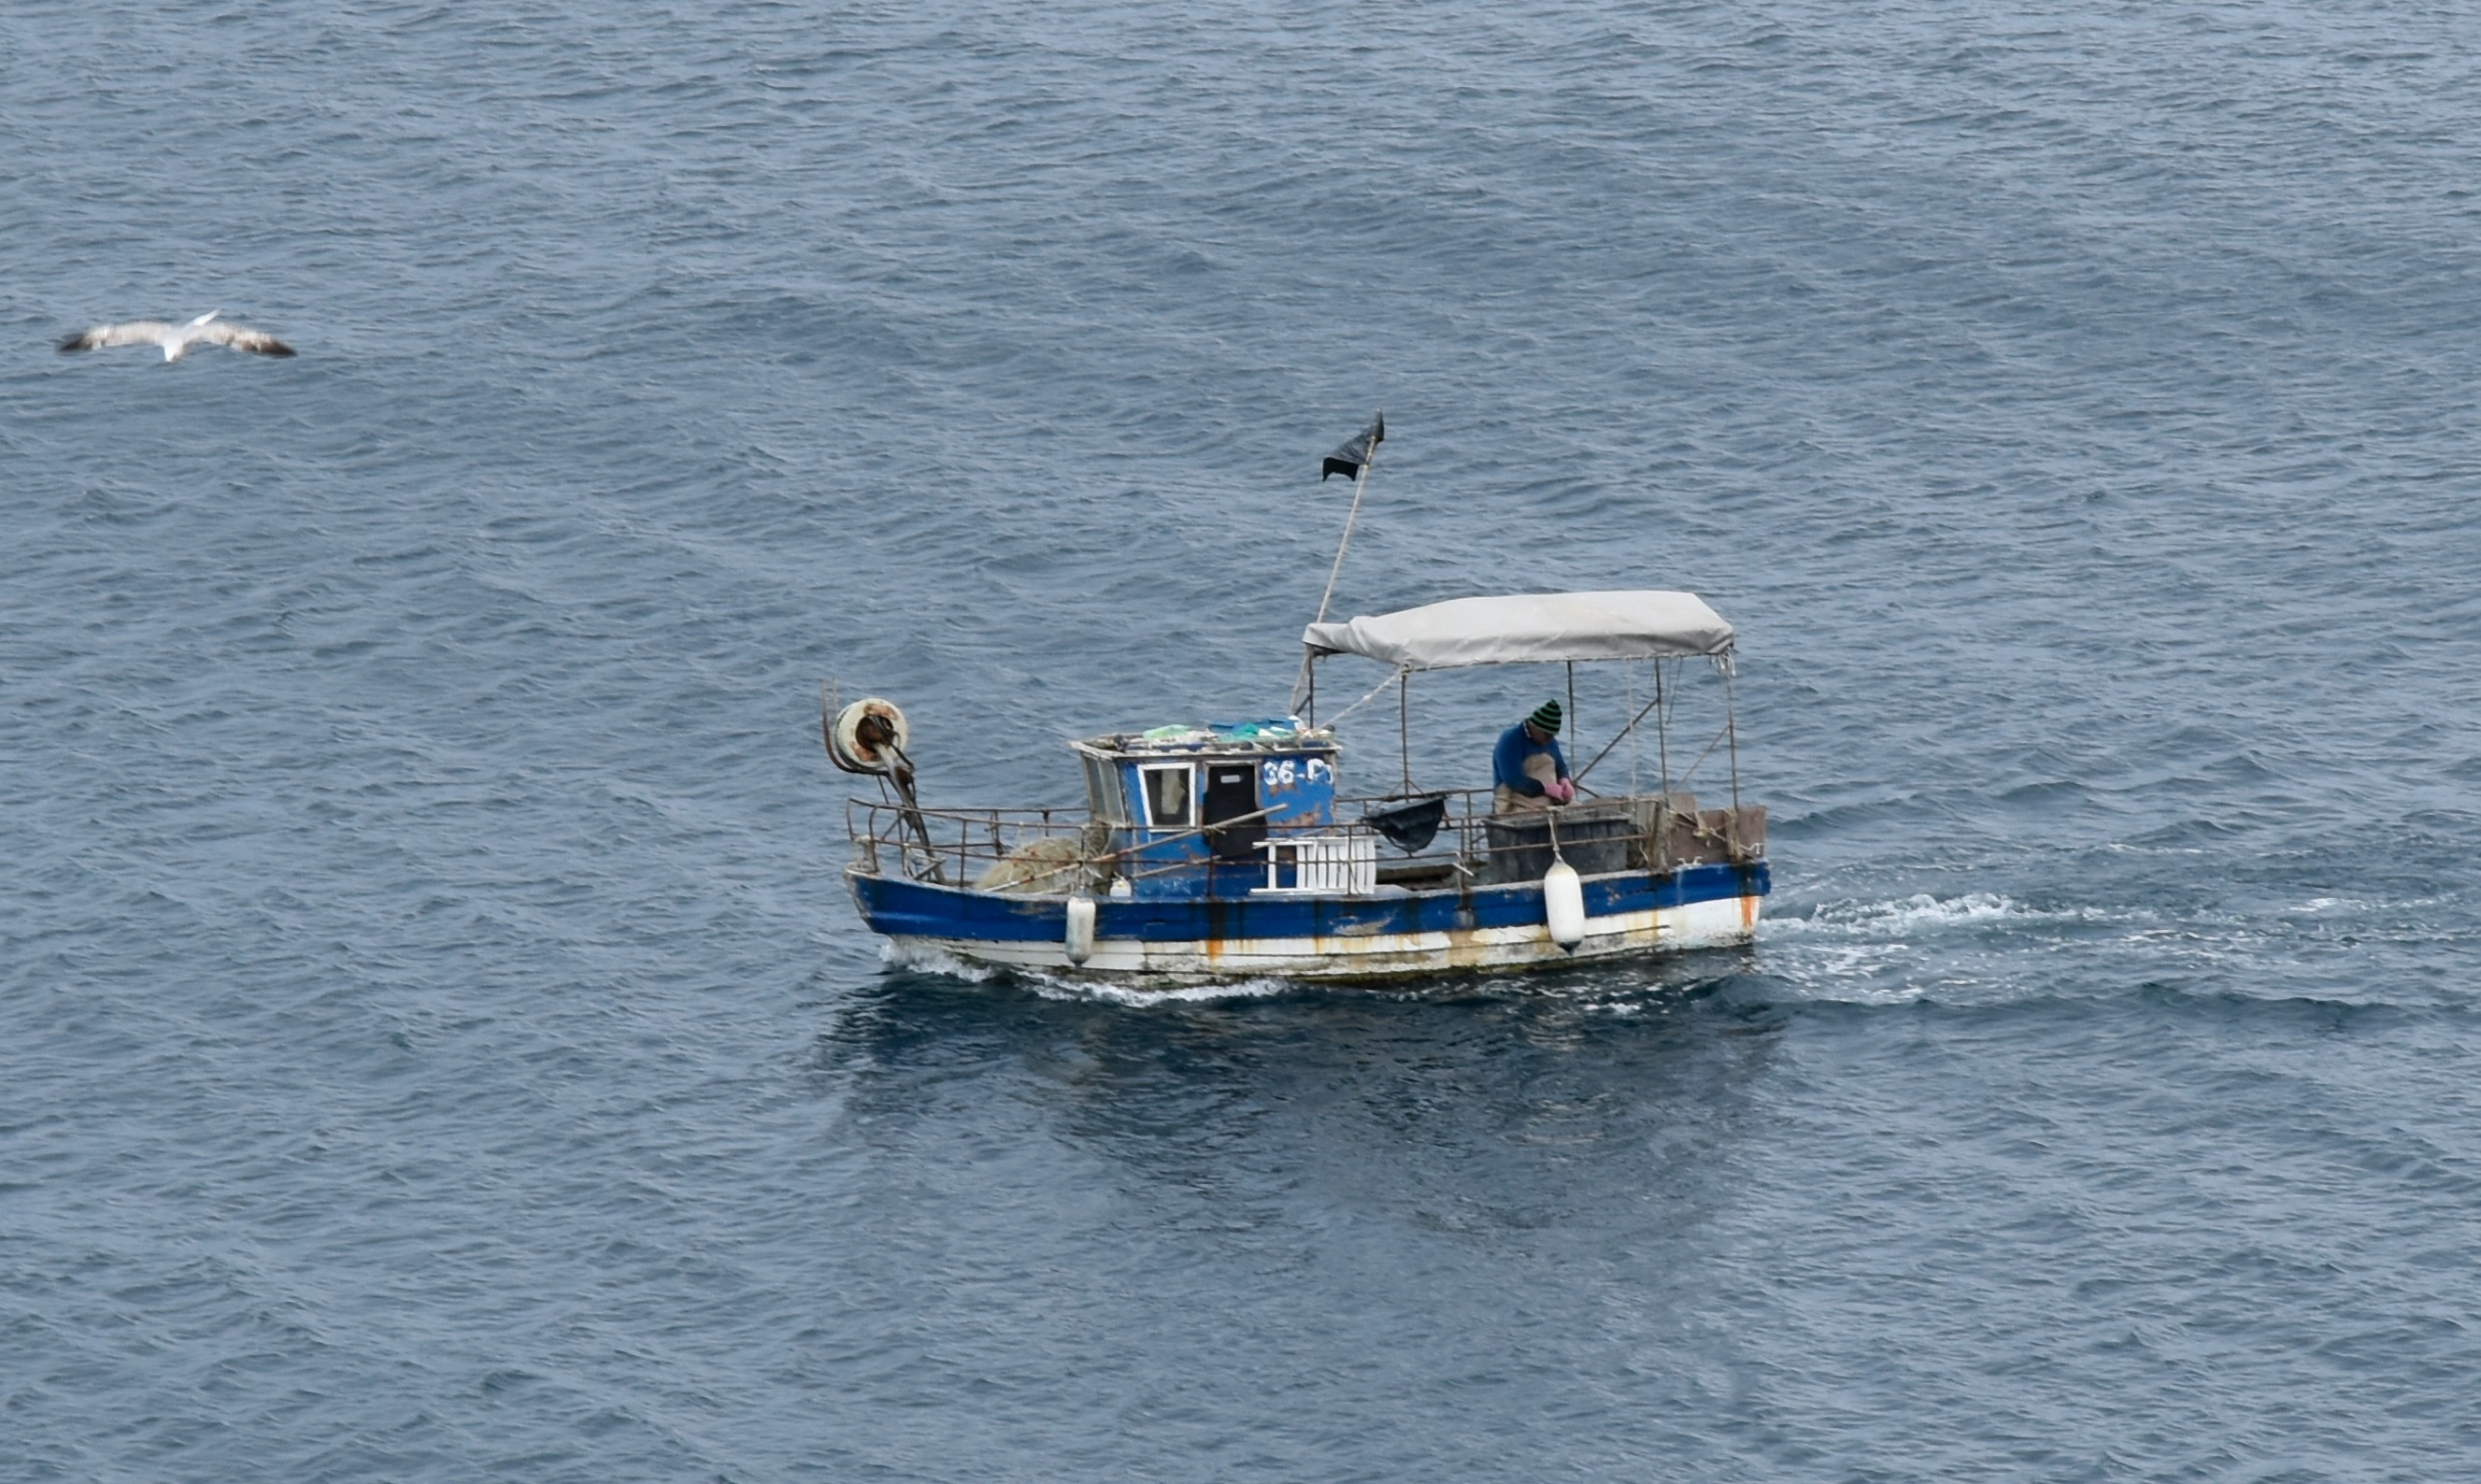
sea, coast, ocean, boat, ship, vehicle, arctic, ferry, channel, tugboat, watercraft, fishing vessel